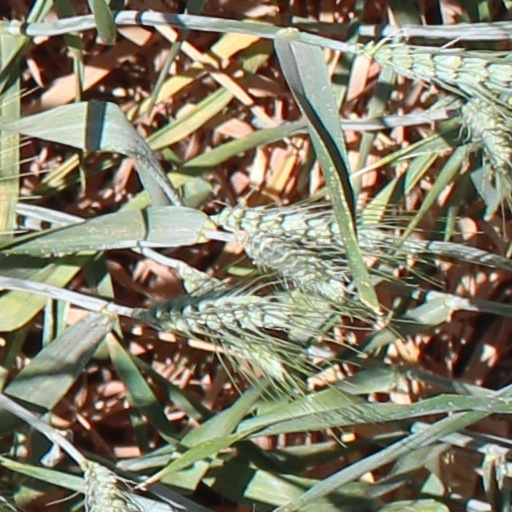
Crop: wheat